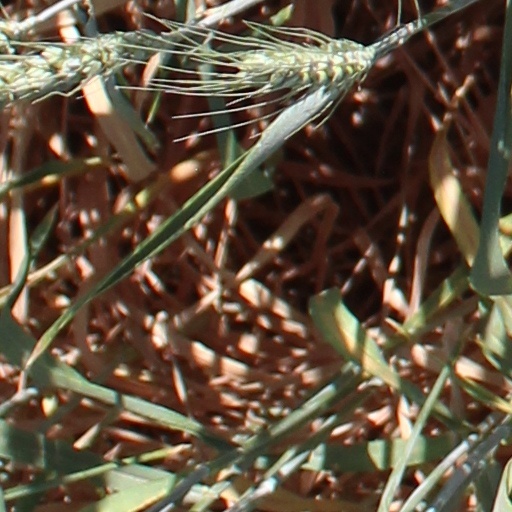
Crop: wheat